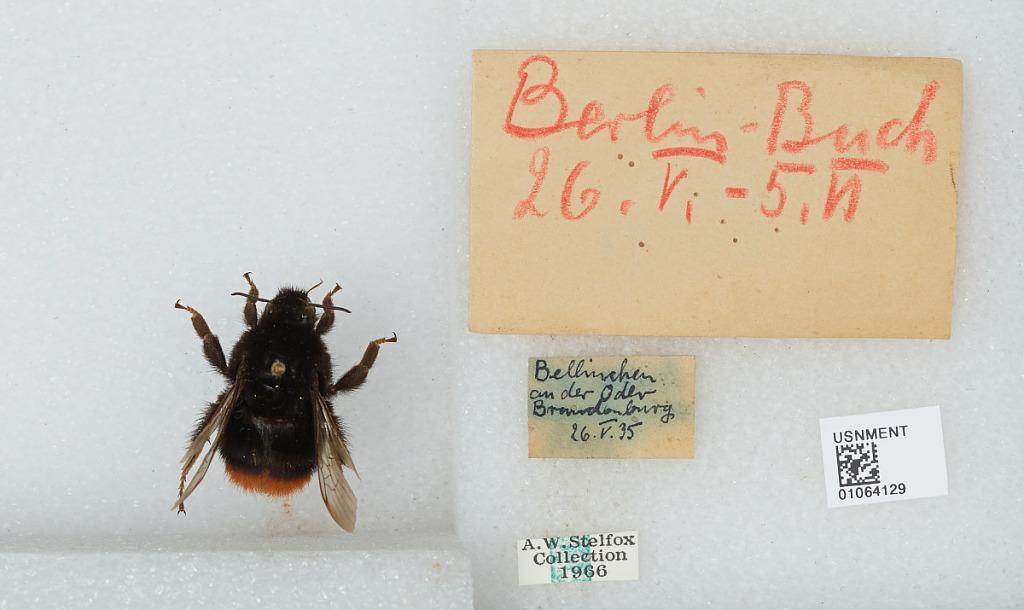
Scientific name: Bombus sp.
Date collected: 1935-5-26
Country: Poland
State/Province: West Pomeranian
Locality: Bellinchen an der Oder
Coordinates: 52.9449, 14.1533